Counsel's Opinion

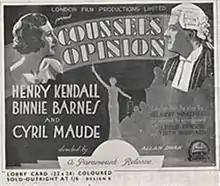
Lobby card

Counsel's Opinion is a 1933 British romantic comedy film starring Henry Kendall and Binnie Barnes. It was one of three films directed in Britain in the early 1930s by Canadian-American Allan Dwan and was an early production from Alexander Korda's London Films. "Counsel's Opinion" was based on a 1931 Gilbert Wakefield